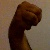
The image shows a hand gesture representing the letter 'M' in Indian Sign Language.